Underworld (novel)

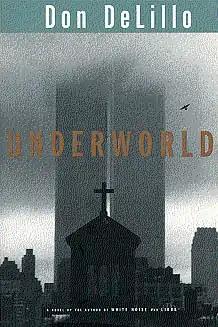

Underworld is a 1997 novel by American writer Don DeLillo. The novel is centered on the efforts of Nick Shay, a waste management executive who grew up in the Bronx, to trace the history of the baseball that won the New York Giants the pennant in 1951, and encompasses numerous subplots drawn from American history in the second half of the twentieth century. Described as both postmodernist and a reaction to postmodernism, it examines themes of nuclear proliferation, waste, and the contribution of individual lives to the course of history.